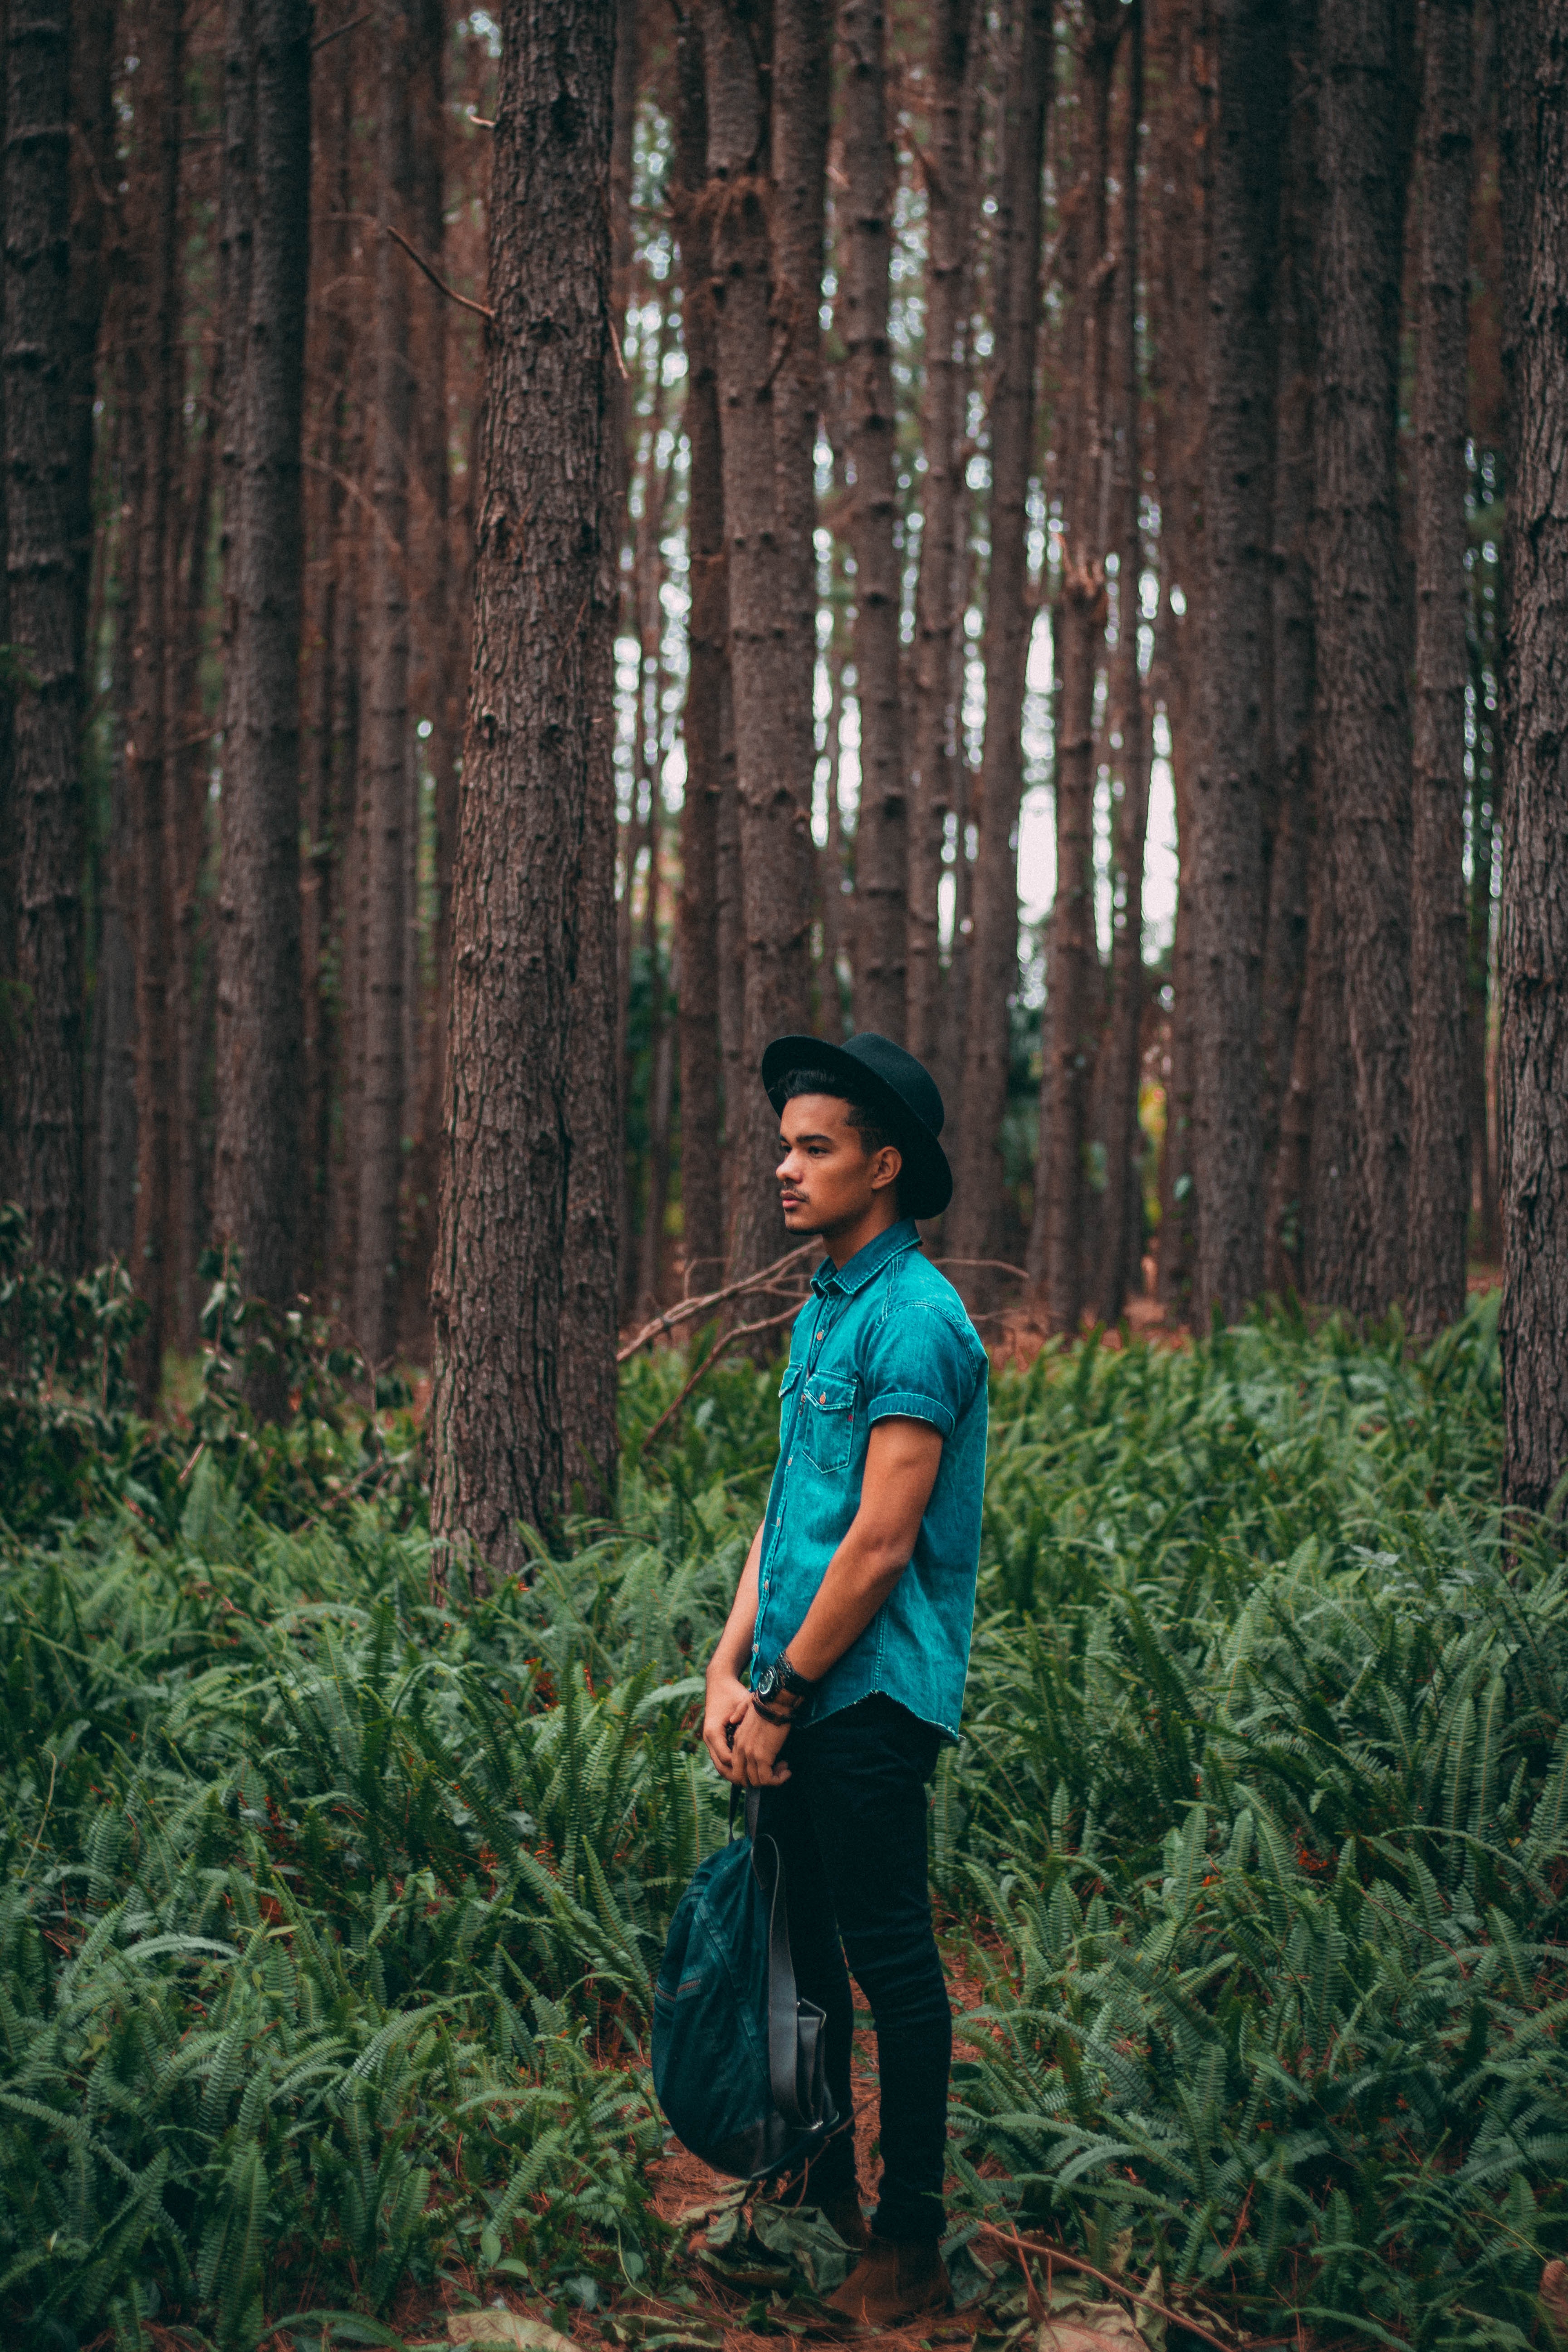
tree, nature, forest, path, grass, plant, girl, trail, leaf, standing, spring, green, jungle, leisure, fun, rainforest, plantation, grove, woodland, ecosystem, biome, old growth forest, grass family, woody plant, temperate coniferous forest, spruce fir forest